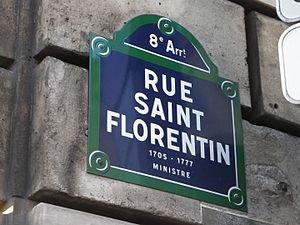
Plaque rue Saint Florentin à Paris
La rue Saint-Florentin est une voie des 1ᵉʳ et 8ᵉ arrondissements de Paris.
Cet article donne une liste des voies du 8ᵉ arrondissement de Paris, en France.